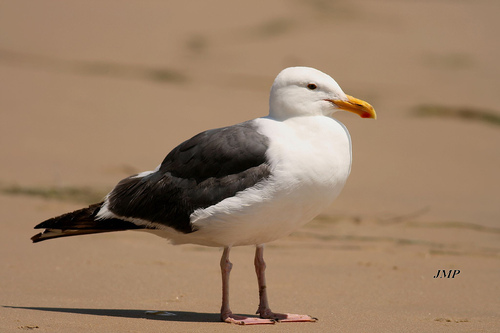
the head and breast of the bird is white while the bill is longer and orange.
a white breasted bird with black wings, white head, and long orange bill.
medium sized bird with entirely white head, breast, and belly, black wings and tail feathers, and medium sized orange beak that rounds downward.
this bird has a predominantly white body with dark gray wings, black tail, a bright orange beak, and webbed toes.
a medium sized bird that is white with dark grey wings and a medium sized billa medium sized bird with skinny tarsus', a white belly, a long, orange bill, and dark gray wings.
this bird is white and black in color, with a yellow beak.
this bird has wings that are black and has a white belly
this particular bird has a belly that is white and black
this bird has a white crown with a white throat and black coverts.
Species: Western Gull